William McGonagall

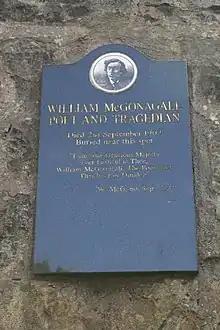
Memorial to William McGonagall in Greyfriars Kirkyard

He died penniless in 1902, above what is now The Captain's Bar in Edinburgh's South College Street and was buried in an unmarked grave in Greyfriars Kirkyard in Edinburgh. A wall-mounted memorial installed to his memory in 1999 is inscribed: